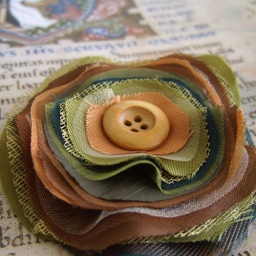
Layered fabric flower pin in olive green and browns